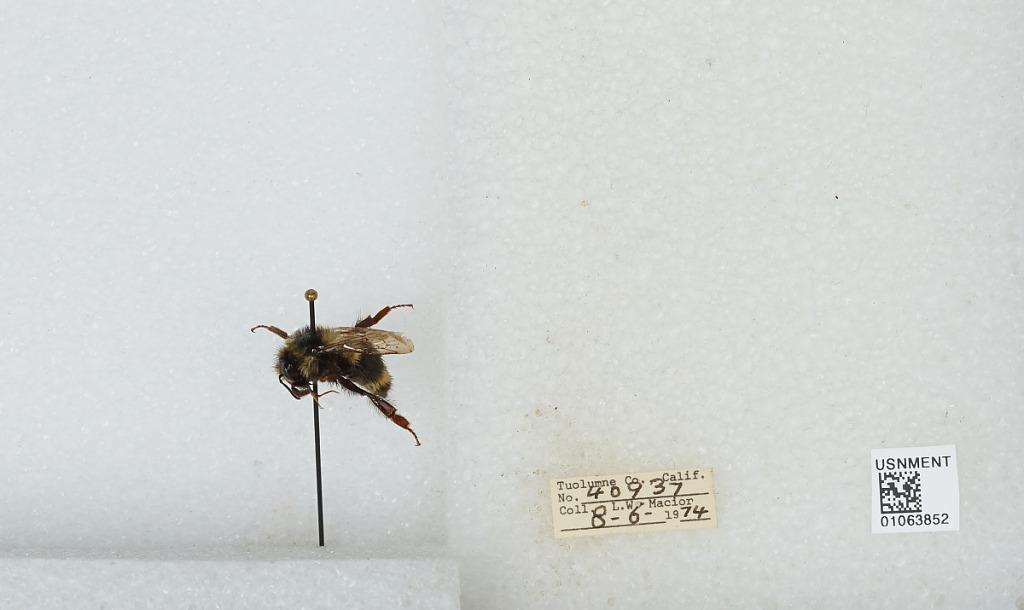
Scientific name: Bombus bifarius nearcticus
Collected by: L. Macior
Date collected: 1974-8-6
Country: United States
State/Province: California
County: Tuolumne
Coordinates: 38.02, -119.93